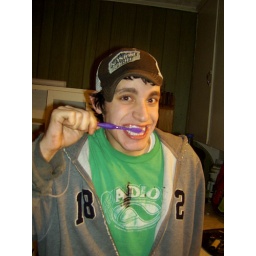
seth demonstrates proper oral hygiene... in a kitchen with no running water.